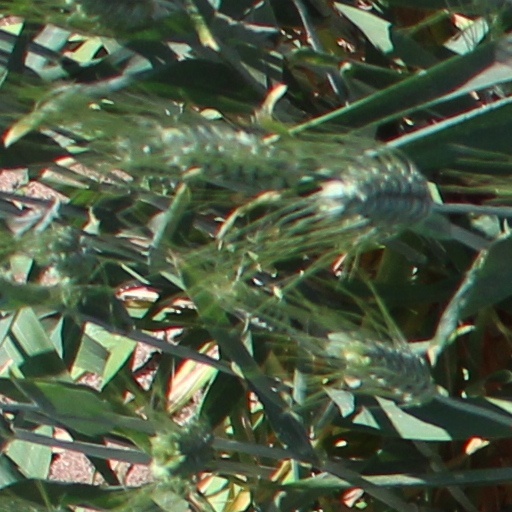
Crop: wheat